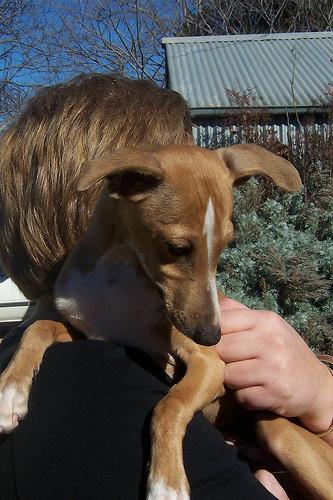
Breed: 238-n000099-Italian_greyhound